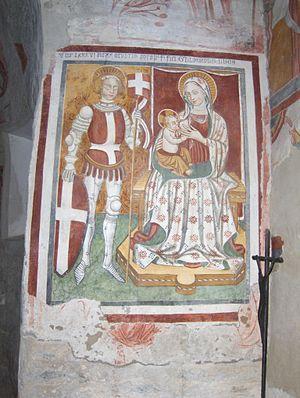
L'église Saint-Maurice se dresse sur le flanc d’une colline à environ un demi kilomètre au sud du village de Roccaforte Mondovì, dans la région italienne du Piémont. Bâtie en style roman au début du XIᵉ siècle, elle abrite de rares exemples de fresques romano-byzantines.